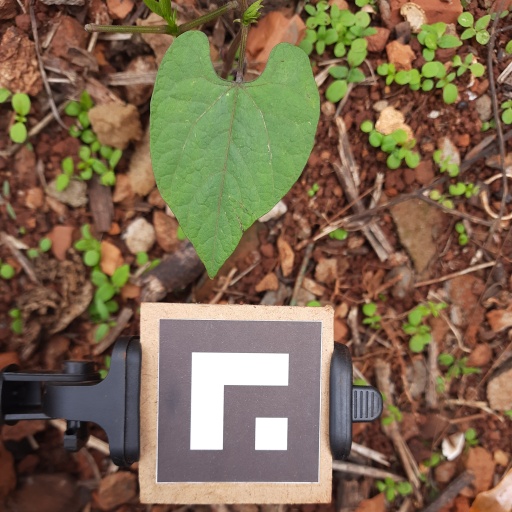
Observations: flat surface, no eating holes, under shade